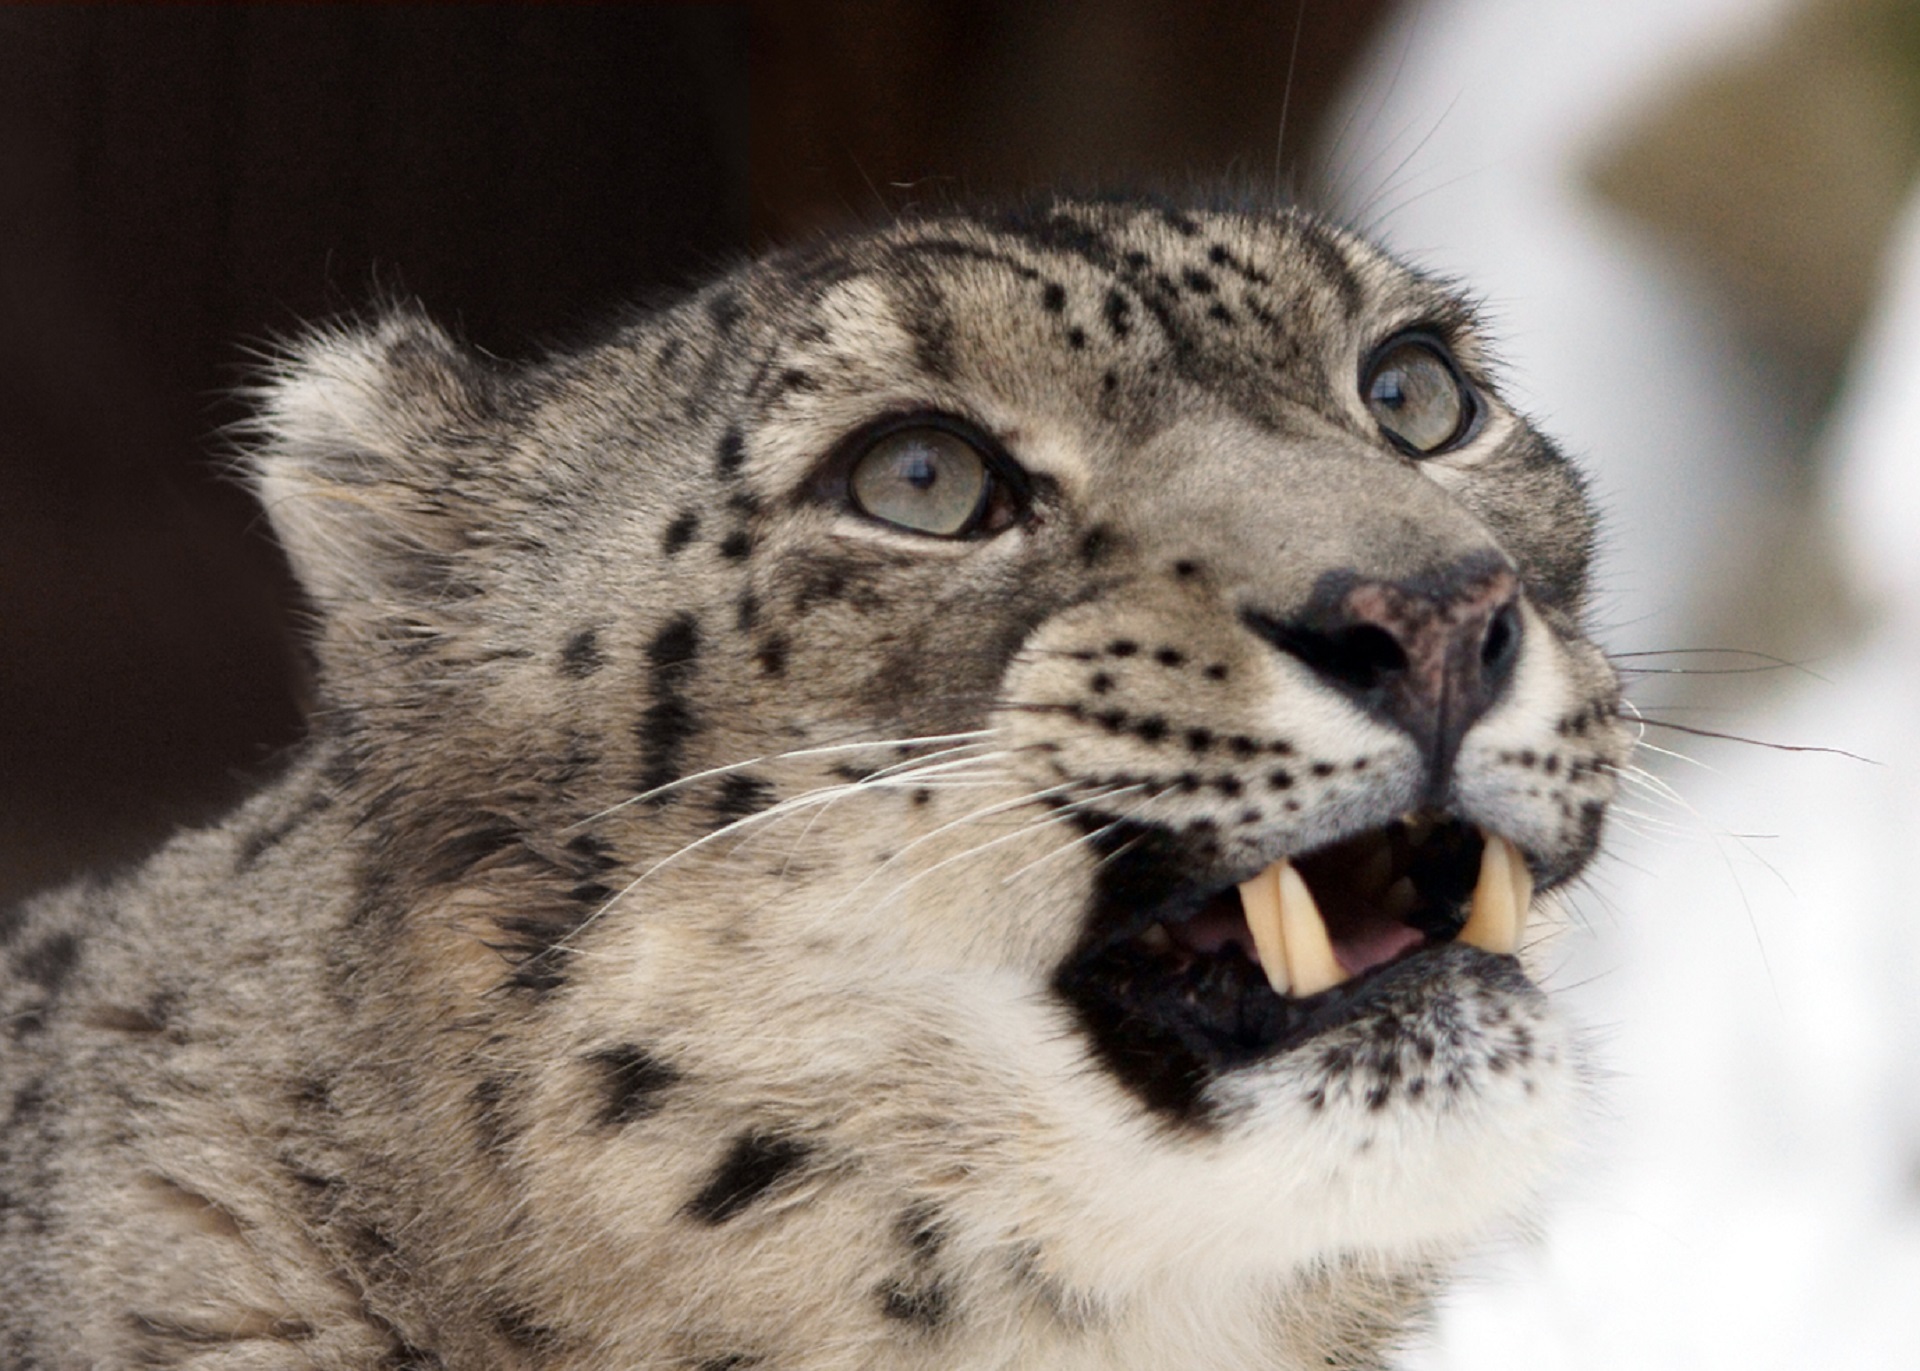
animal, wildlife, fur, portrait, cat, feline, mammal, predator, fauna, leopard, close up, cheetah, face, whiskers, snout, head, spots, vertebrate, big, teeth, growling, snow leopard, ocelot, big cats, cat like mammal